Polish School of Mathematics

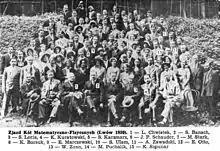
Lviv mathematicians, 1930.

The Polish School of Mathematics was the mathematics community that flourished in Poland in the 20th century, particularly during the Interbellum between World Wars I and II.